Hermann Gemmel

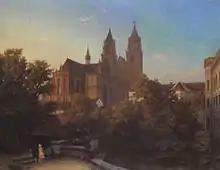
View of the Cathedral of Magdeburg, 1844

Hermann Johann Ernst Gemmel (28 November 1813 – 22 March 1868) was a German architect, painter, and art teacher at the Kunstakademie Königsberg.